Daniel Fast

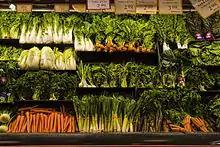
Vegetables in a supermarket in the United States

The Daniel Fast, in Christianity, is a partial fast, in which meat, dairy, alcohol, and other rich foods are avoided in favor of vegetables and water in order to be more sensitive to God. The fast is based on the lifelong kosher diet of the Jewish prophet Daniel in the biblical Book of Daniel and the three-week mourning fast in which Daniel abstained from all meat and wine. Among Catholic and Mainline Protestant Christians, the Daniel Fast has been practiced by some during the 40-day season of Lent, though the Daniel Fast can variously be set at three weeks, or even ten days. As such, evangelical Christian churches such as those of the Baptist tradition, have partaken in the fast at various times of the year. The passage in Chapter 1 refers to a 10-day test wherein Daniel and others with him were permitted to eat vegetables and water to avoid the Babylonian king's food and wine. After remaining healthy at the end of the 10-day period, they continued the vegetable diet for the three years of their education. The passage in Chapter 10 refers to a three-week fast of no meat, wine, or rich food. In addition to the practices of fasting and abstinence undertaken during the Daniel Fast, Christians may also add spiritual disciplines such as daily church attendance, increased prayer, as well as the reading of Sacred Scripture and a daily devotional.